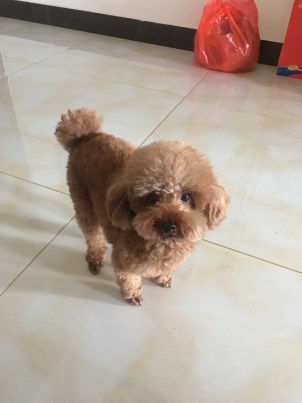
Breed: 7449-n000128-teddy